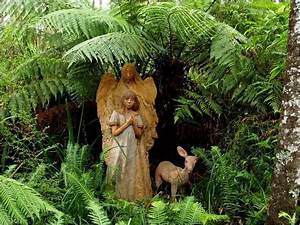
Label: squirrel